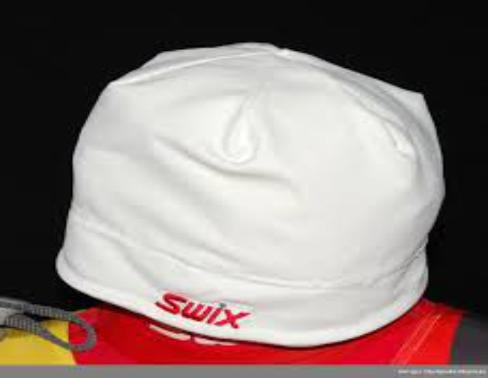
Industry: Sports